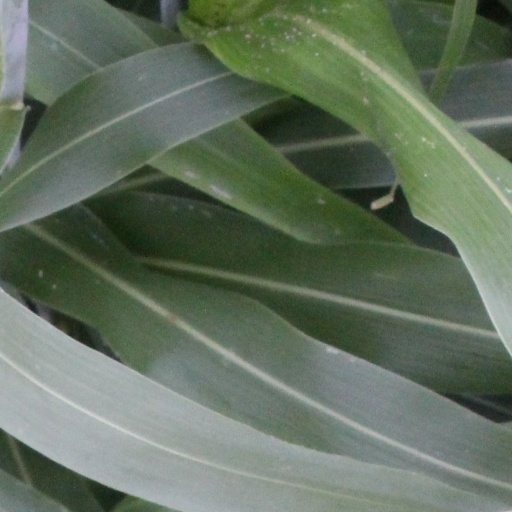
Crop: sorghum